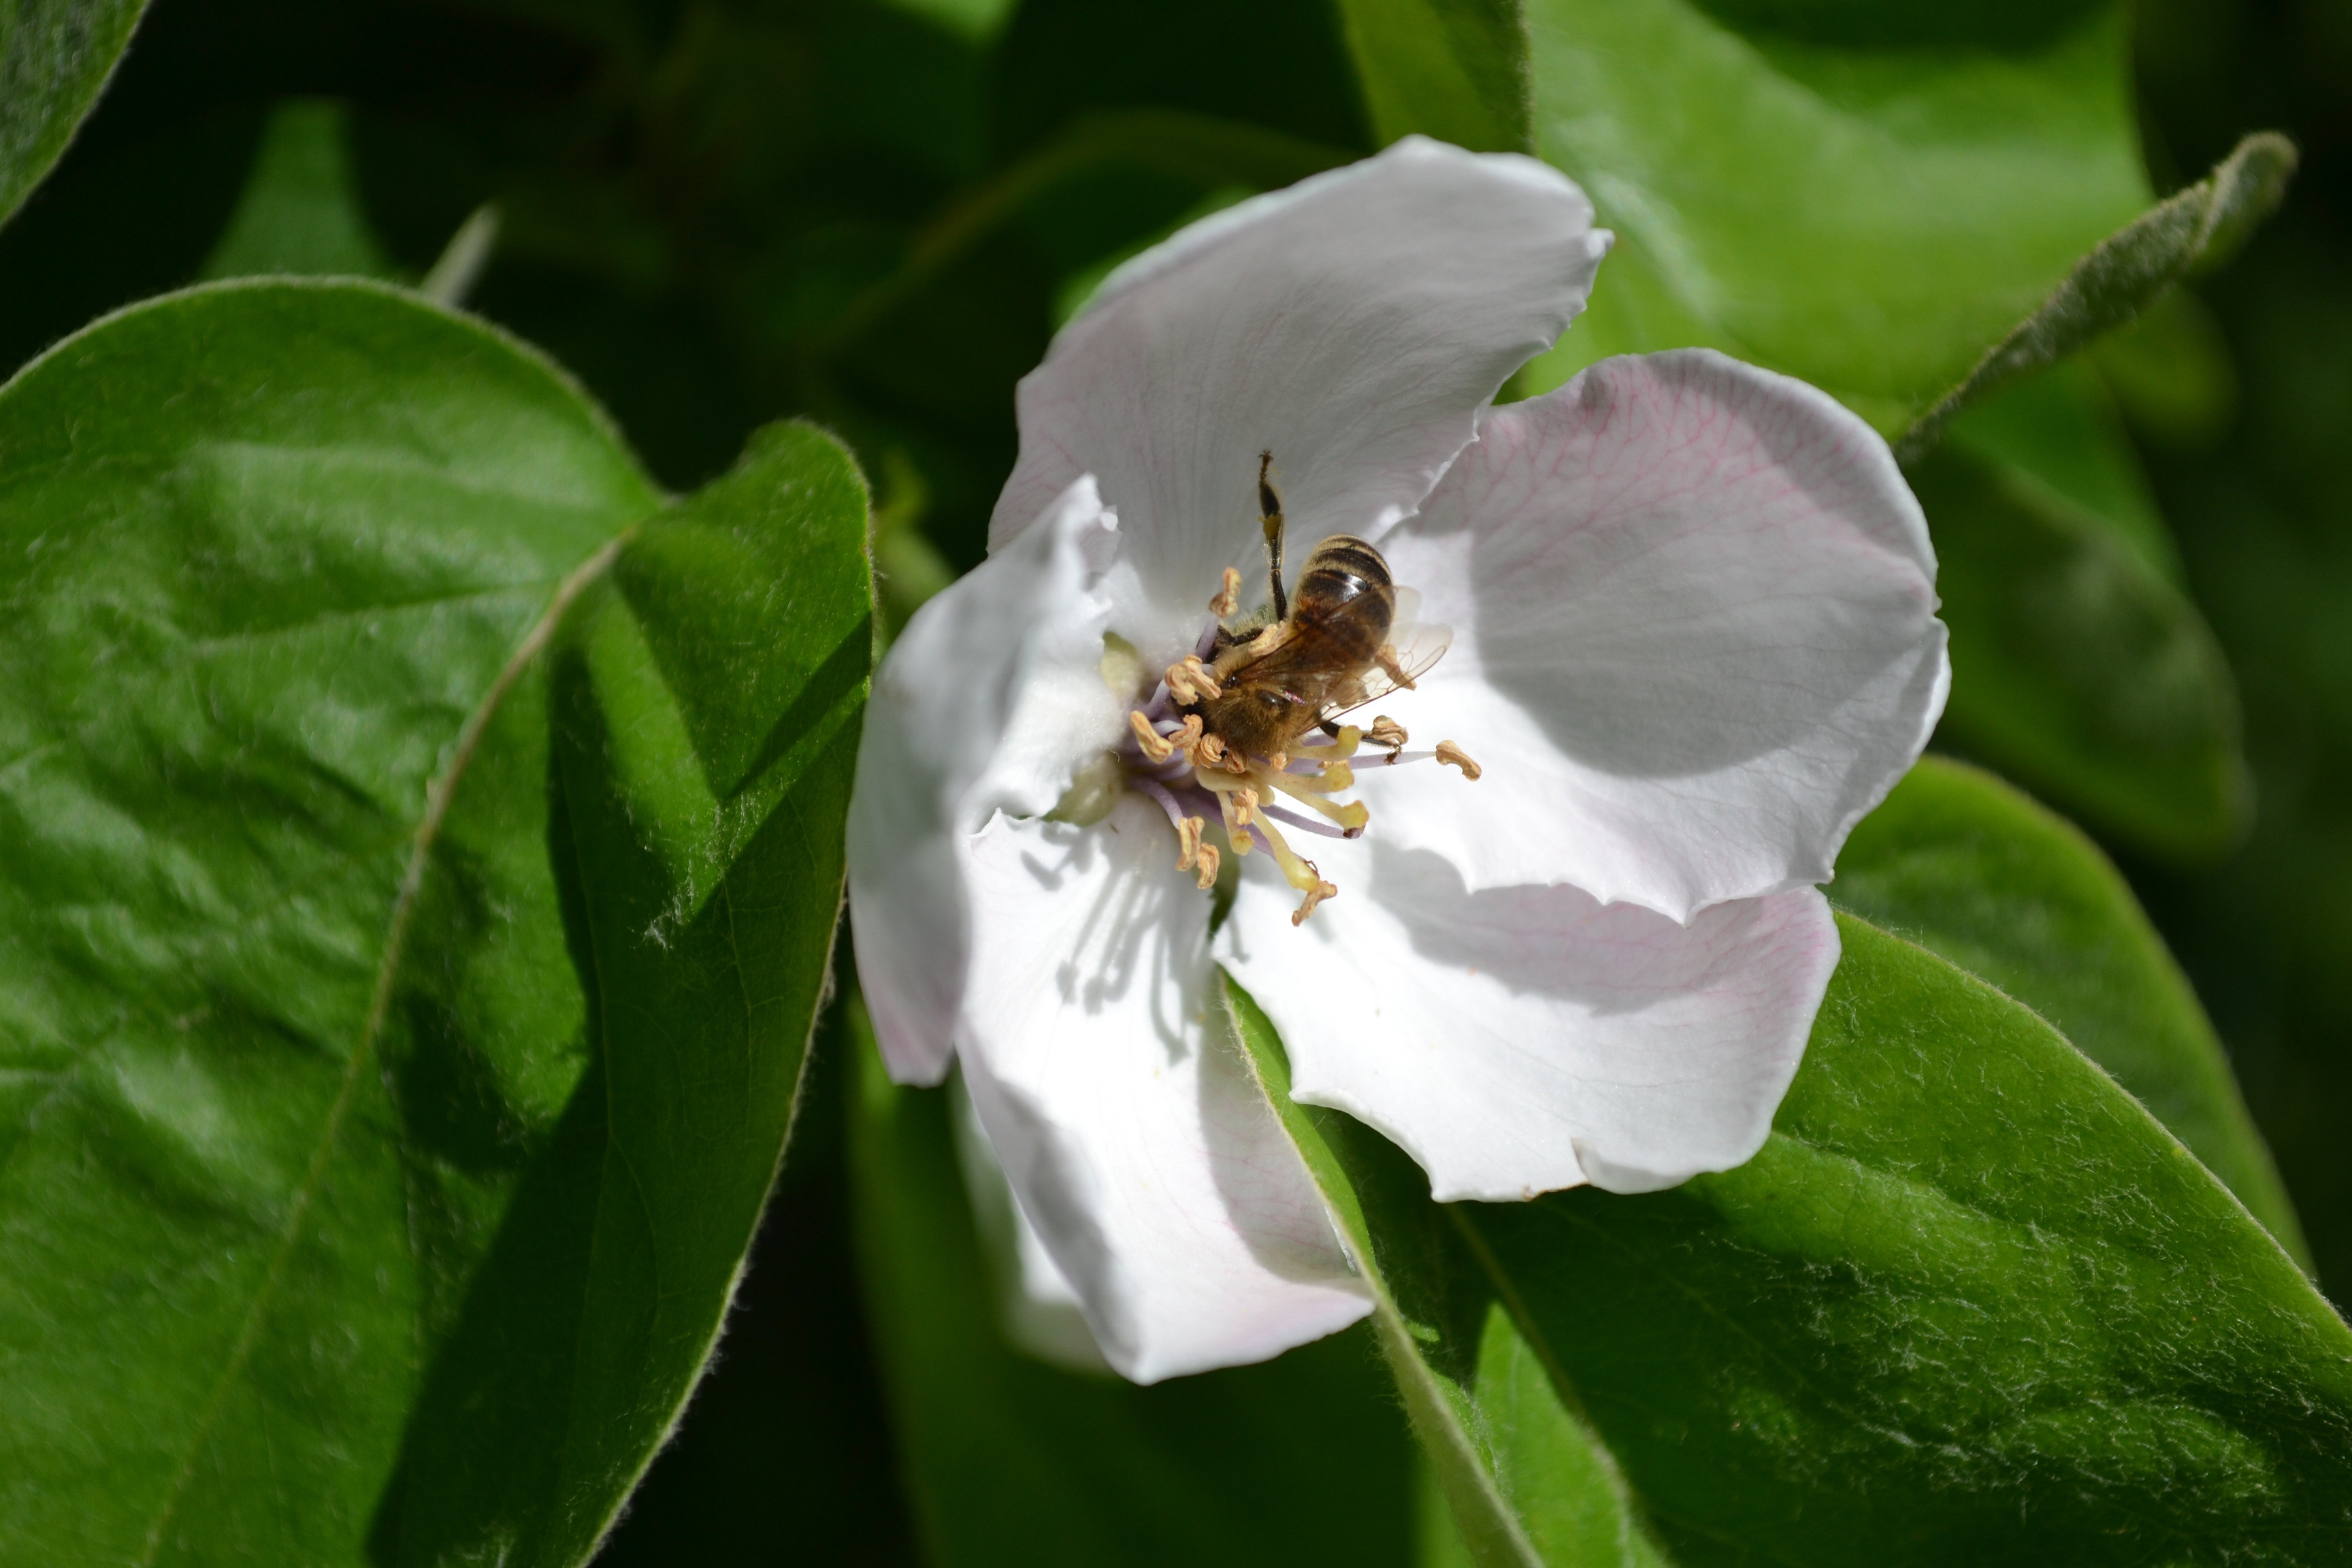
nature, blossom, plant, white, leaf, flower, petal, pollination, spring, green, produce, insect, botany, flora, fauna, invertebrate, wildflower, close up, petals, bee, nectar, macro photography, quince, flowering plant, honey bee, pollinator, land plant, membrane winged insect